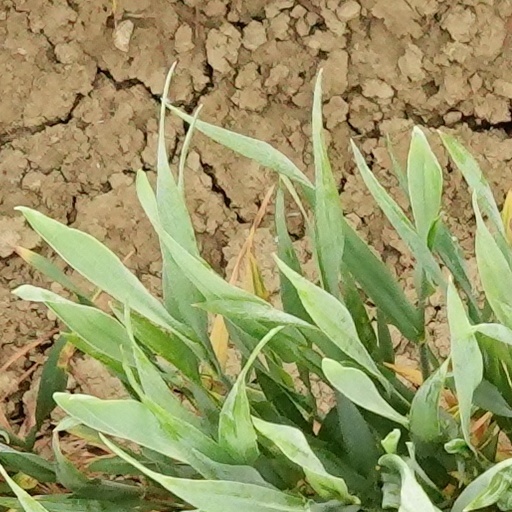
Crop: wheat